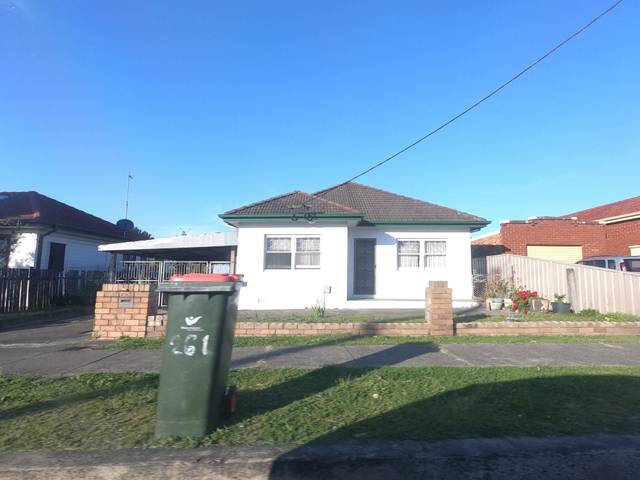
Region: Australia
Coordinates: -34.486, 150.806